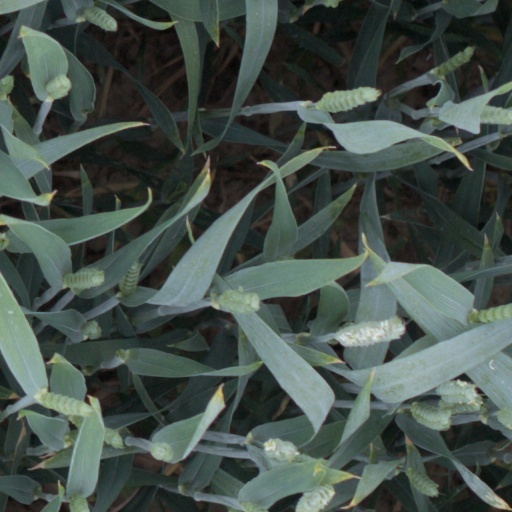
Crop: wheat